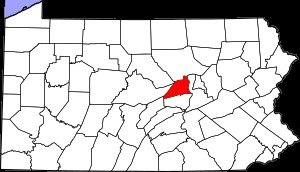
Winfield est un village situé en zone non-incorporée dans le sud-est du Comté d'Union, en Pennsylvanie.